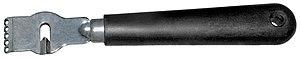
ustensil de cuisine servant à faire des zest de fruit.
Le zeste est la partie extérieure, colorée et parfumée des agrumes. Le péricarpe de ces fruits est composé de deux couches superposées : la couche externe ou épicarpe, également nommée « flavedo », est le zeste ; la couche interne, blanche, est le mésocarpe, également nommé « ziste », ou encore « albédo ».